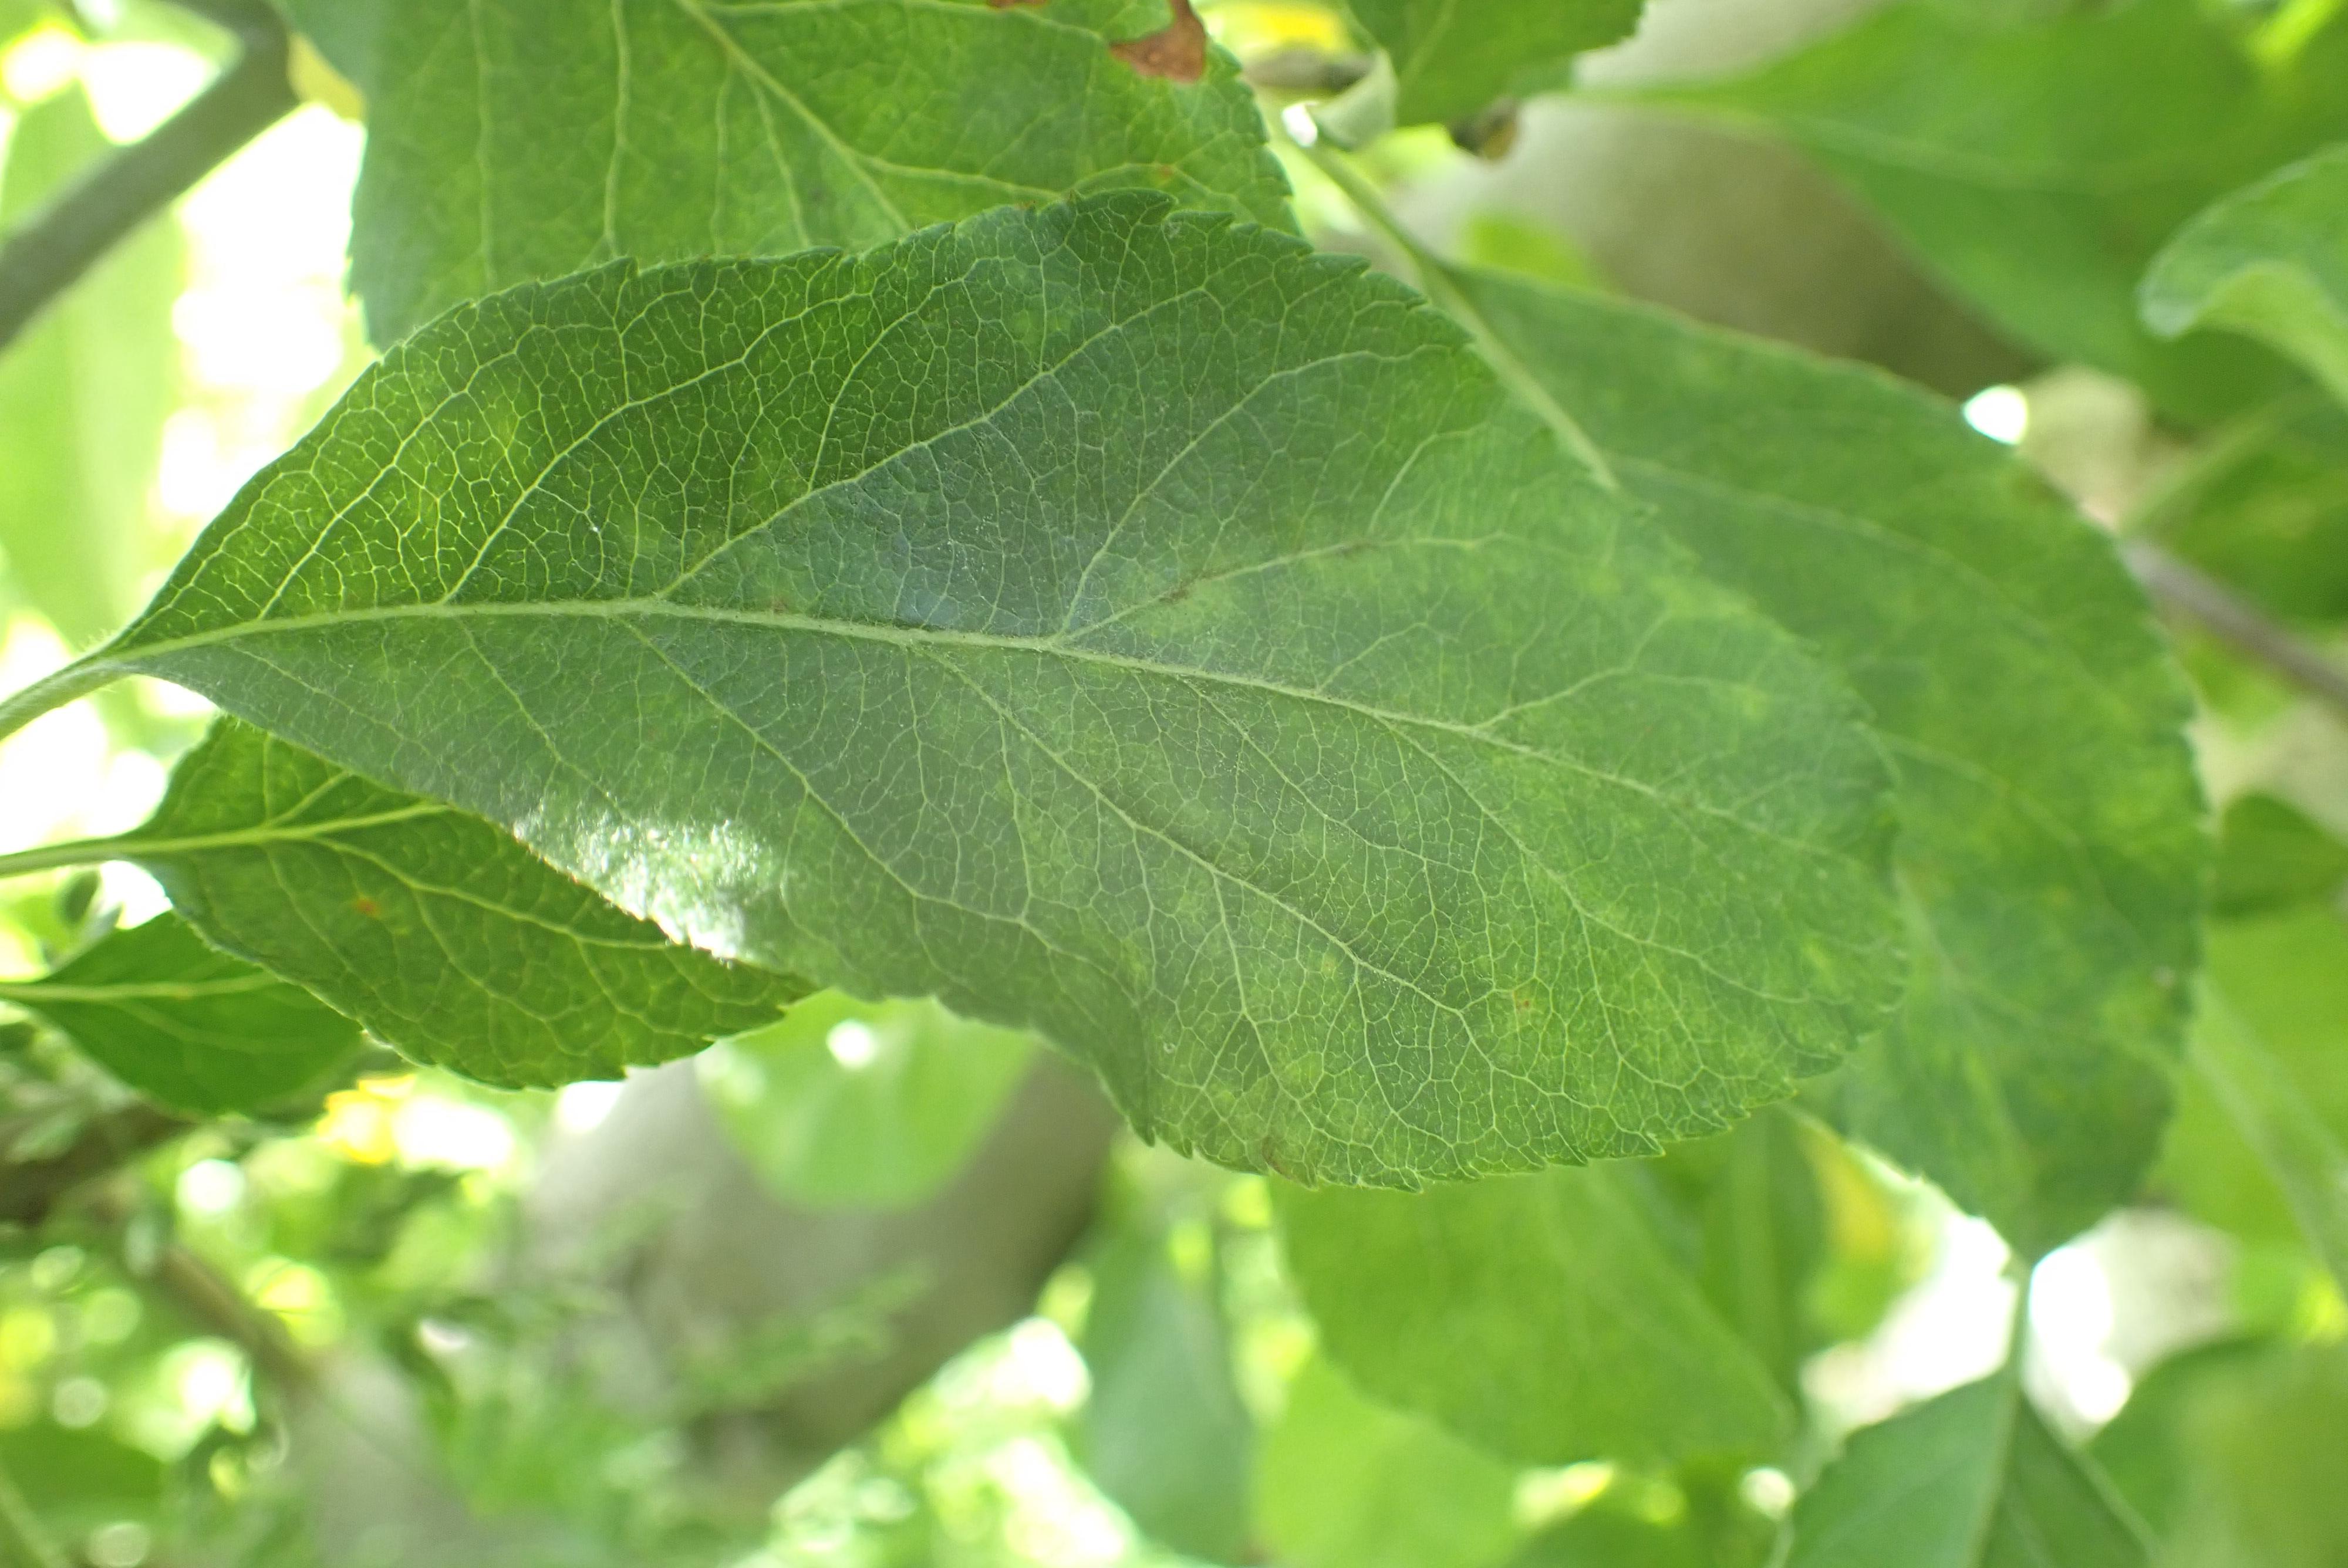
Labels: scab